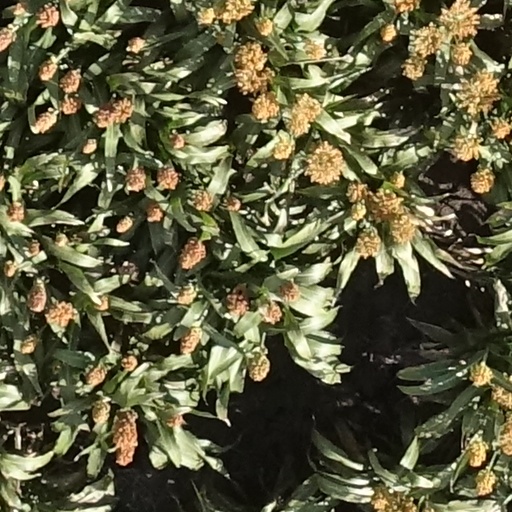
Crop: sorghum